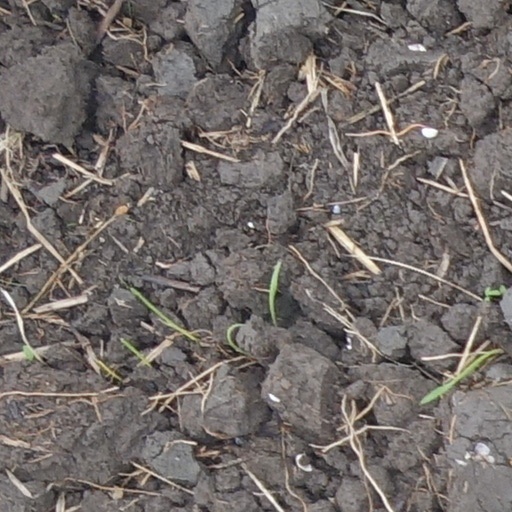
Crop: wheat